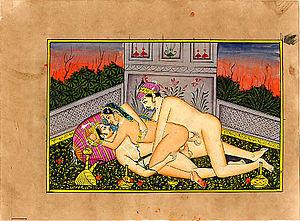
La double pénétration est une pratique sexuelle où deux personnes pénètrent simultanément une troisième à l'aide de leurs phallus.